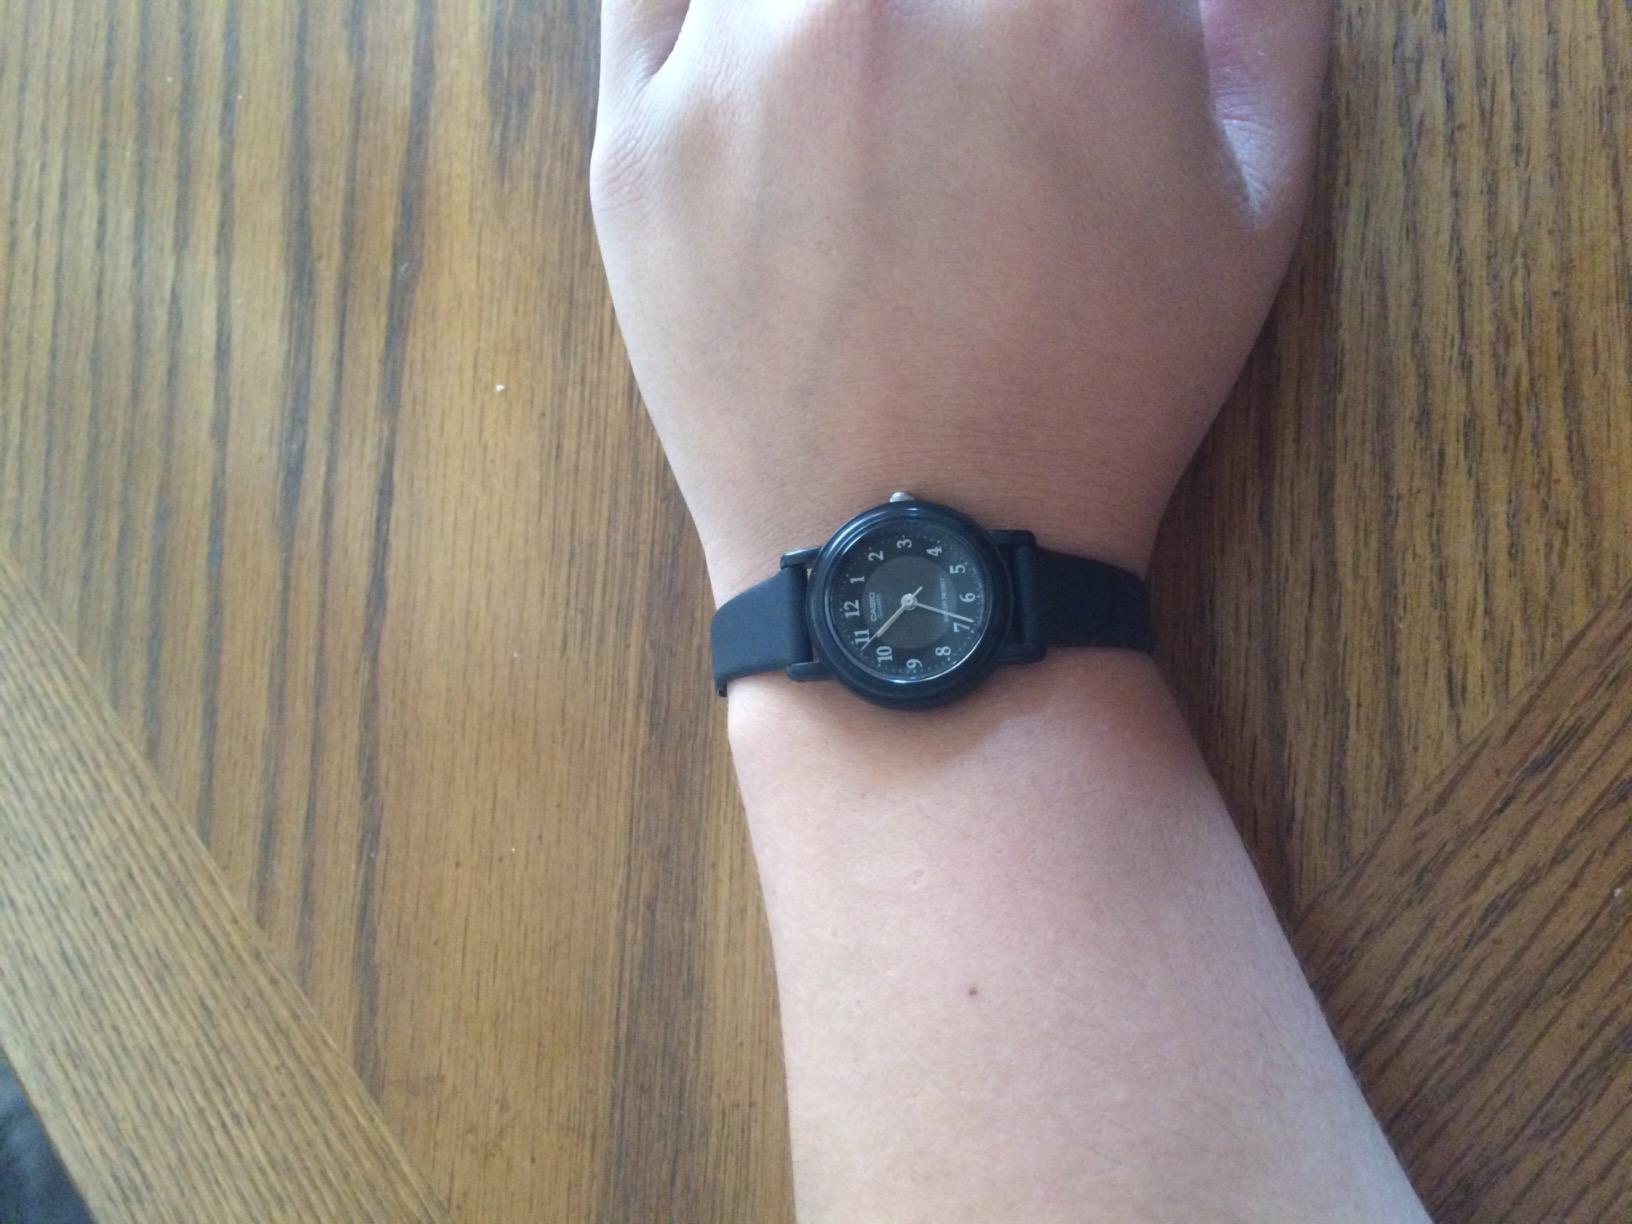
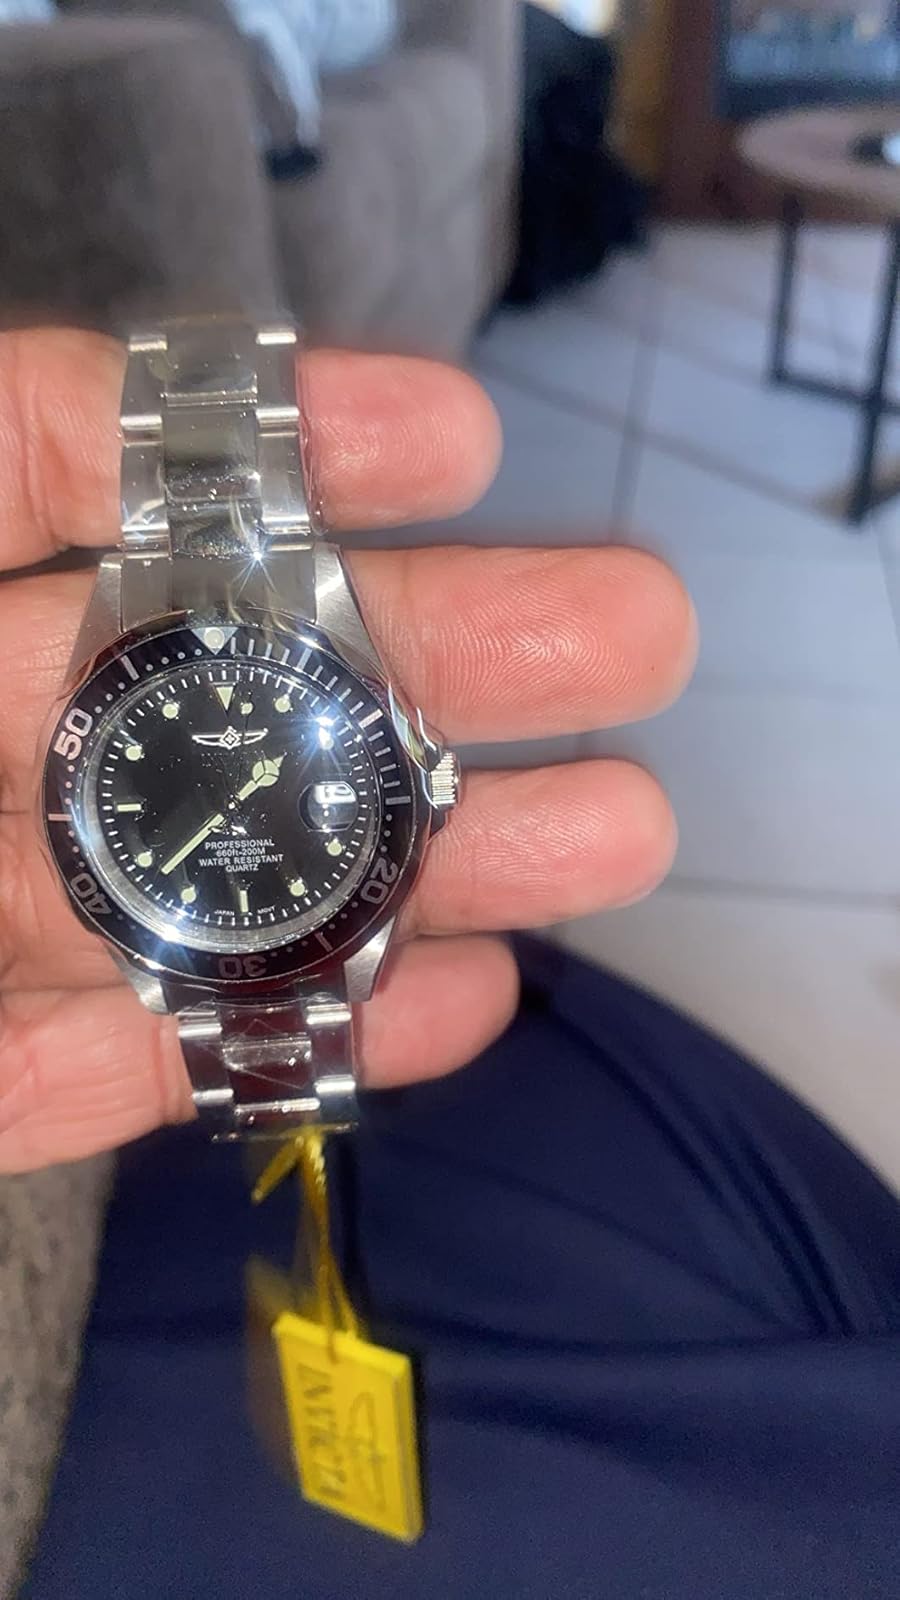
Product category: accessories_watch
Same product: no